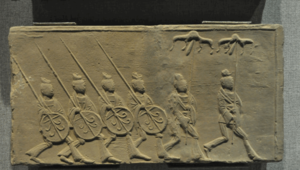
Les dynasties du Nord et du Sud, en Chine, ont succédé durant la première moitié du Vᵉ siècle aux Seize Royaumes du Nord et à la dynastie Jin du Sud pour prendre fin en 589, avec la réunification par la dynastie Sui leur succédant. Durant cette période de quasiment deux siècles, les dynasties du Nord et du Sud furent constituées de neuf dynasties principales, cinq au Nord et quatre au Sud.